Edward Blake

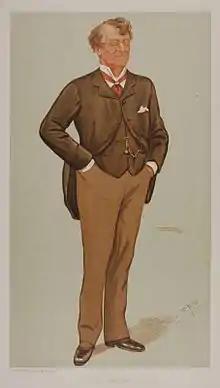
Blake in 1894, as British MP

Blake was recruited into active politics by George Brown, elected Member of the Provincial Parliament (Durham West and Bruce South) became leader of the Ontario Liberal Party in 1868 and premier in 1871, but left provincial politics to run in the 1872 federal election, in which he was re-elected. The "dual mandate" rule that allowed a politician to sit simultaneously in a provincial and federal house had been abolished, and Blake chose to abandon his career in provincial politics. He played a major role in exposing the government of Sir John A. Macdonald's complicity in the Pacific Scandal forcing the government's resignation. Blake was offered the prime ministership, but turned it down due to ill health.